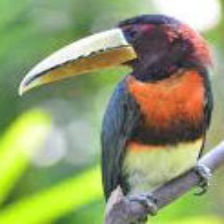
Species: IVORY BILLED ARACARI
Scientific name: PTEROGLOSSUS AZARA
ImageNet parent category: toucan